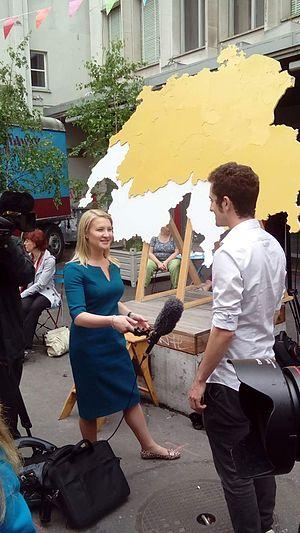
Le revenu de base, encore appelé revenu universel ou allocation universelle, est une somme d'argent versée par une communauté politique à tous ses membres, sur une base individuelle, sans conditions de ressources ni obligation ou absence de travail. L'âge est parfois un critère discriminatif. Ce mode de fonctionnement économique est appliqué dans quelques pays ou à titre expérimental dans certaines zones.